Frenelles-en-Vexin

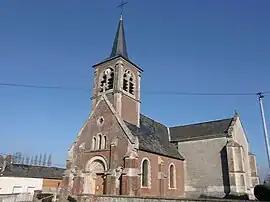
The church in Boisemont

Frenelles-en-Vexin is a commune in the Eure department in Normandy in northern France. It was established on 1 January 2019 by merger of the former communes of Boisemont (the seat), Corny and Fresne-l'Archevêque.